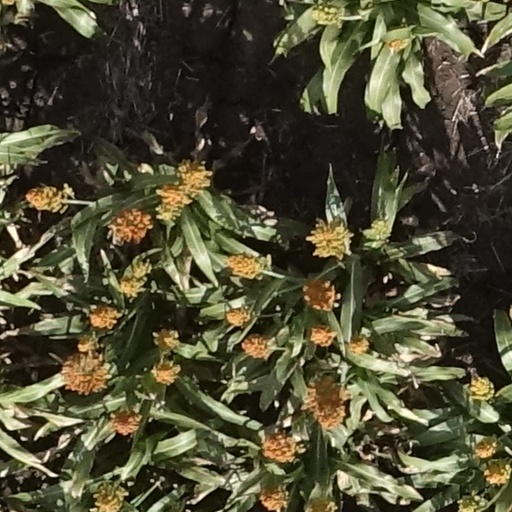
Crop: sorghum